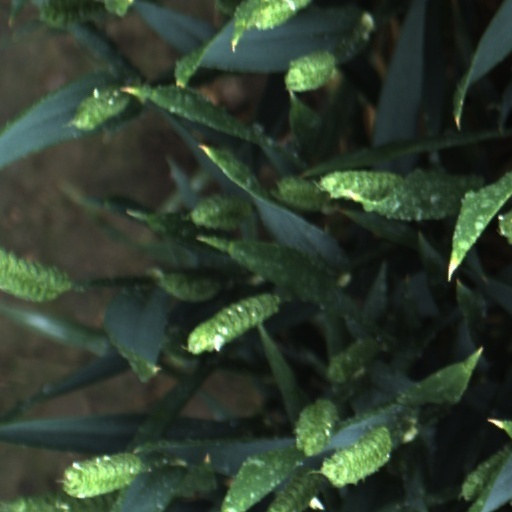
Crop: wheat